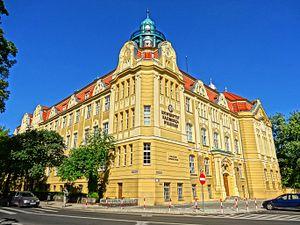
L’université Casimir-le-Grand de Bydgoszcz est un établissement public d'enseignement supérieur et de recherche de Bydgoszcz, qui a le statut d'université depuis 2005.